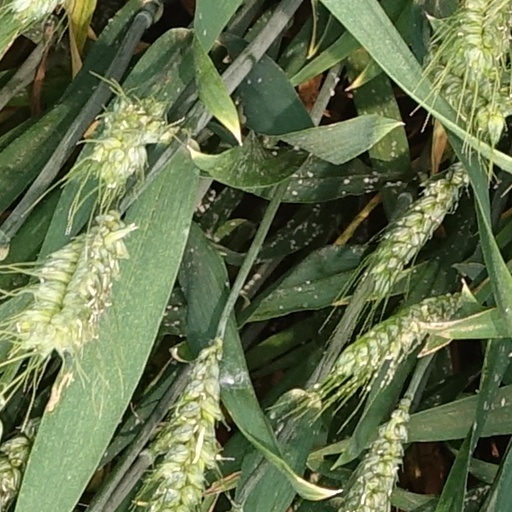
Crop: wheat